Samuel Orgelbrand

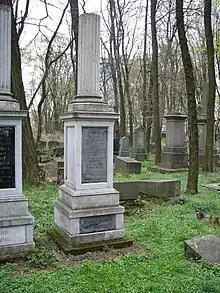
Orgelbrand's tomb in Okopowa Street Jewish Cemetery in Warsaw

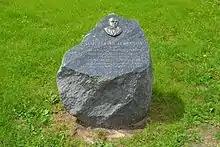
Commemorative stone in Orgelbrand Square

Samuel Orgelbrand was born in 1810 in Warsaw. He attended the State Rabbinical School (Rządowa Szkoła Rabinów) in the years 1826–1830. In 1829 he began his career as a publisher, starting with translations of popular French novels. As his business grew, he became one of the most prominent publishers in Warsaw. His printing enterprise included "a printing shop, font casting shop, bindery, and stereotyping shop", and was seen as the most advanced in contemporary Poland. His works were respected for their high language and technical quality. In 1836 he opened his bookstore in Warsaw, which also served as a library; later he would open another store in Suwałki. In 1842 he founded a magazine for peasants, "Kmiotek" (The Peasant), and published it until 1850.